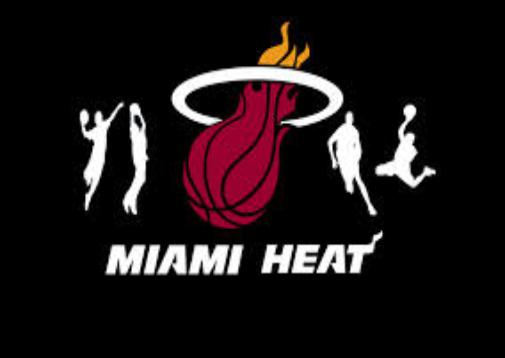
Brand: Heat-2
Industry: Clothes